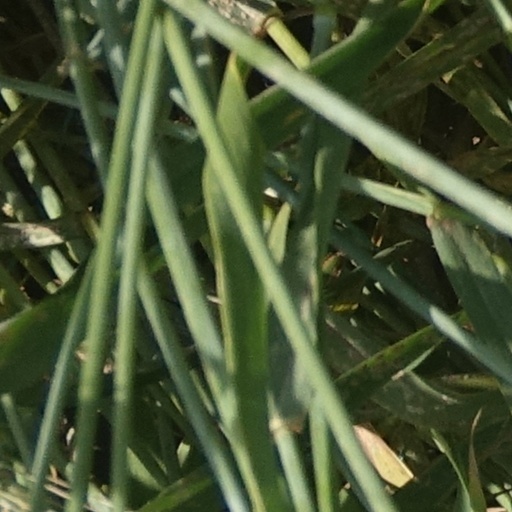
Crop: wheat